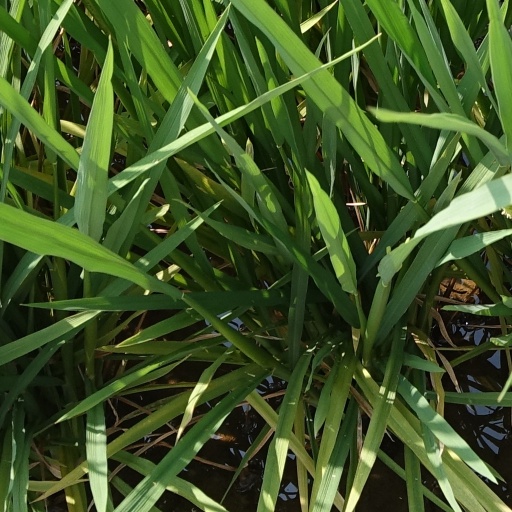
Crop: rice